Ligonier Historic District (Ligonier, Indiana)

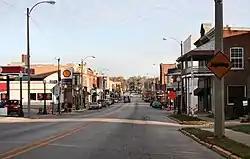
Downtown Ligonier, October 2005

Ligonier Historic District is a national historic district located in Ligonier, Noble County, Indiana. The district encompasses 253 contributing buildings and two contributing objects in Ligonier. It was developed between about 1835 and 1937, and includes notable examples of Italianate, Queen Anne, Gothic Revival, Classical Revival, and Bungalow / American Craftsman style architecture. Located in the district are the separately listed Ahavas Shalom Reform Temple and Jacob Straus House. Other notable buildings include the Dr. Enos Fenton Residence (c. 1855), Silas Shobe Residence (c. 1870), Eli Gerber Residence (1874), Oscar Parks Residence (1892), Solomon Mier Residence (1906), Simon Schloss Residence (1912), Gentry Hotel (1870), Straus Brothers Block (1888), Zimmerman Block (1870, 1906), former Universalist Church (1856), First Presbyterian Church (1890), Ligonier Public Library (1908), Ligonier City Building (1914), U.S. Post Office (1935), Lyon and Greenleaf Flour Mill (1886), and former Mier Carriage Factory (1891).